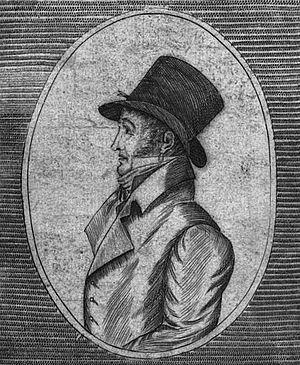
Mathurin Bruneau, né le 10 mai 1784 à Vezins et mort le 26 avril 1822 au Mont-Saint-Michel, est un sabotier et escroc français qui se faisait passer pour Louis XVII.
Louis-Charles de France plus connu sous le nom de Louis XVII, né à Versailles le 27 mars 1785 et mort à Paris le 8 juin 1795, second fils de Louis XVI et de Marie-Antoinette, duc de Normandie, est titré dauphin de France à partir de 1789, puis prince royal de 1791 à 1792.